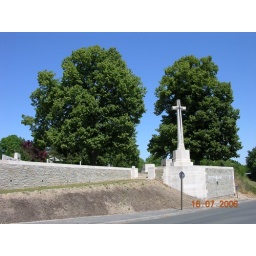
From the road. The almost standard cross by the entrance. A white cross that depicts a point downward sword in black.